Wise woman of Abel

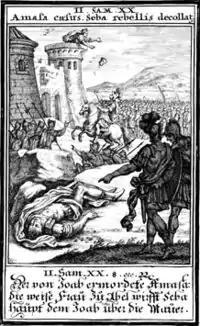
Woodcut by Johann Christoph Weigel, 1695, depicting the events of 2 Samuel 20. In the top of the picture, the woman is throwing Sheba's head down to Joab. In the foreground lies Amasa, whose death is described in the first half of the chapter.

The wise woman of Abel is an unnamed figure in the Hebrew Bible. She appears in 2 Samuel 20, when Joab pursues the rebel Sheba to the city of Abel-beth-maachah. The woman, who lives in Abel, institutes a parley with Joab, who promises to leave the city if Sheba is handed over to him. The woman speaks to the people of the city, and they behead Sheba, throwing his head over the wall, at which Joab departs.